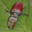
Label: beetle